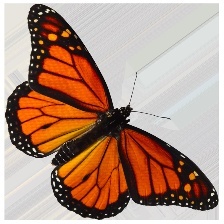
Species: MONARCH
Butterfly family (ImageNet category): monarch